Carl Gottfried Eybe

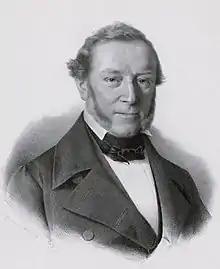
Portrait lithograph of J.E. Bieber by Carl Gottfried Eybe

Carl Gottfried Eybe was born 17 December 1813 in Hamburg, the son to Gottfried Eybe, an innkeeper of Königsberg. After completing an apprenticeship as a merchant, he was introduced to painting by Friedrich Carl Gröger and Heinrich Jacob Aldenrath, and Christoph Wilhelm Wohlien with whom he remained friends all his life. Another friend was the painter Hermann Becker.